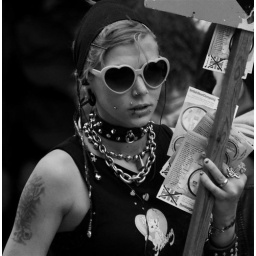
Great punk girl with Dm board in high street